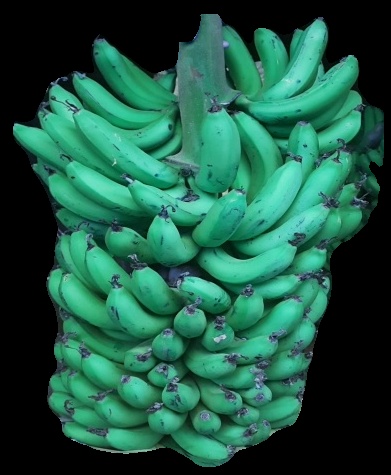
Variety: pachbale
Grade: grade1